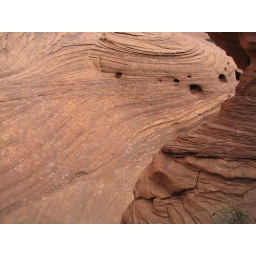
These are the striated canyon walls in Canyon de Chelly on the way down to Casa Blanca.